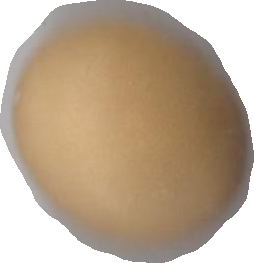
Variety: Dega